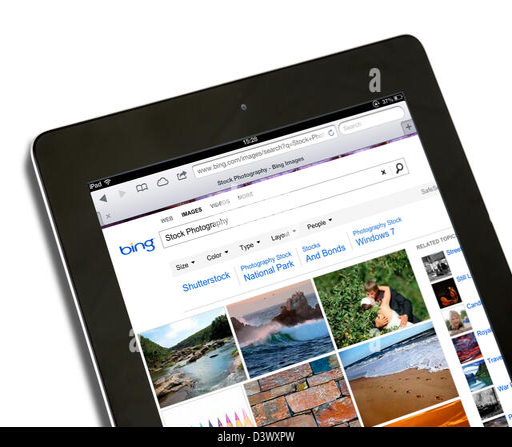
bing search viewed on invention